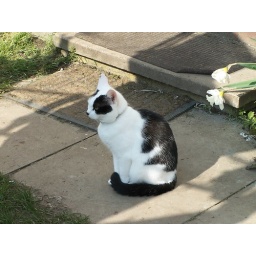
My cat in the classic cat sitting pose.